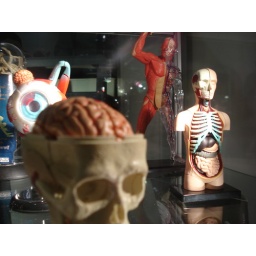
Dummy in the glass window 2